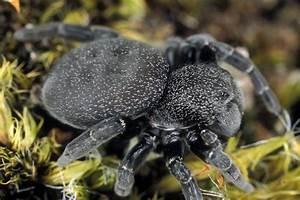
spider